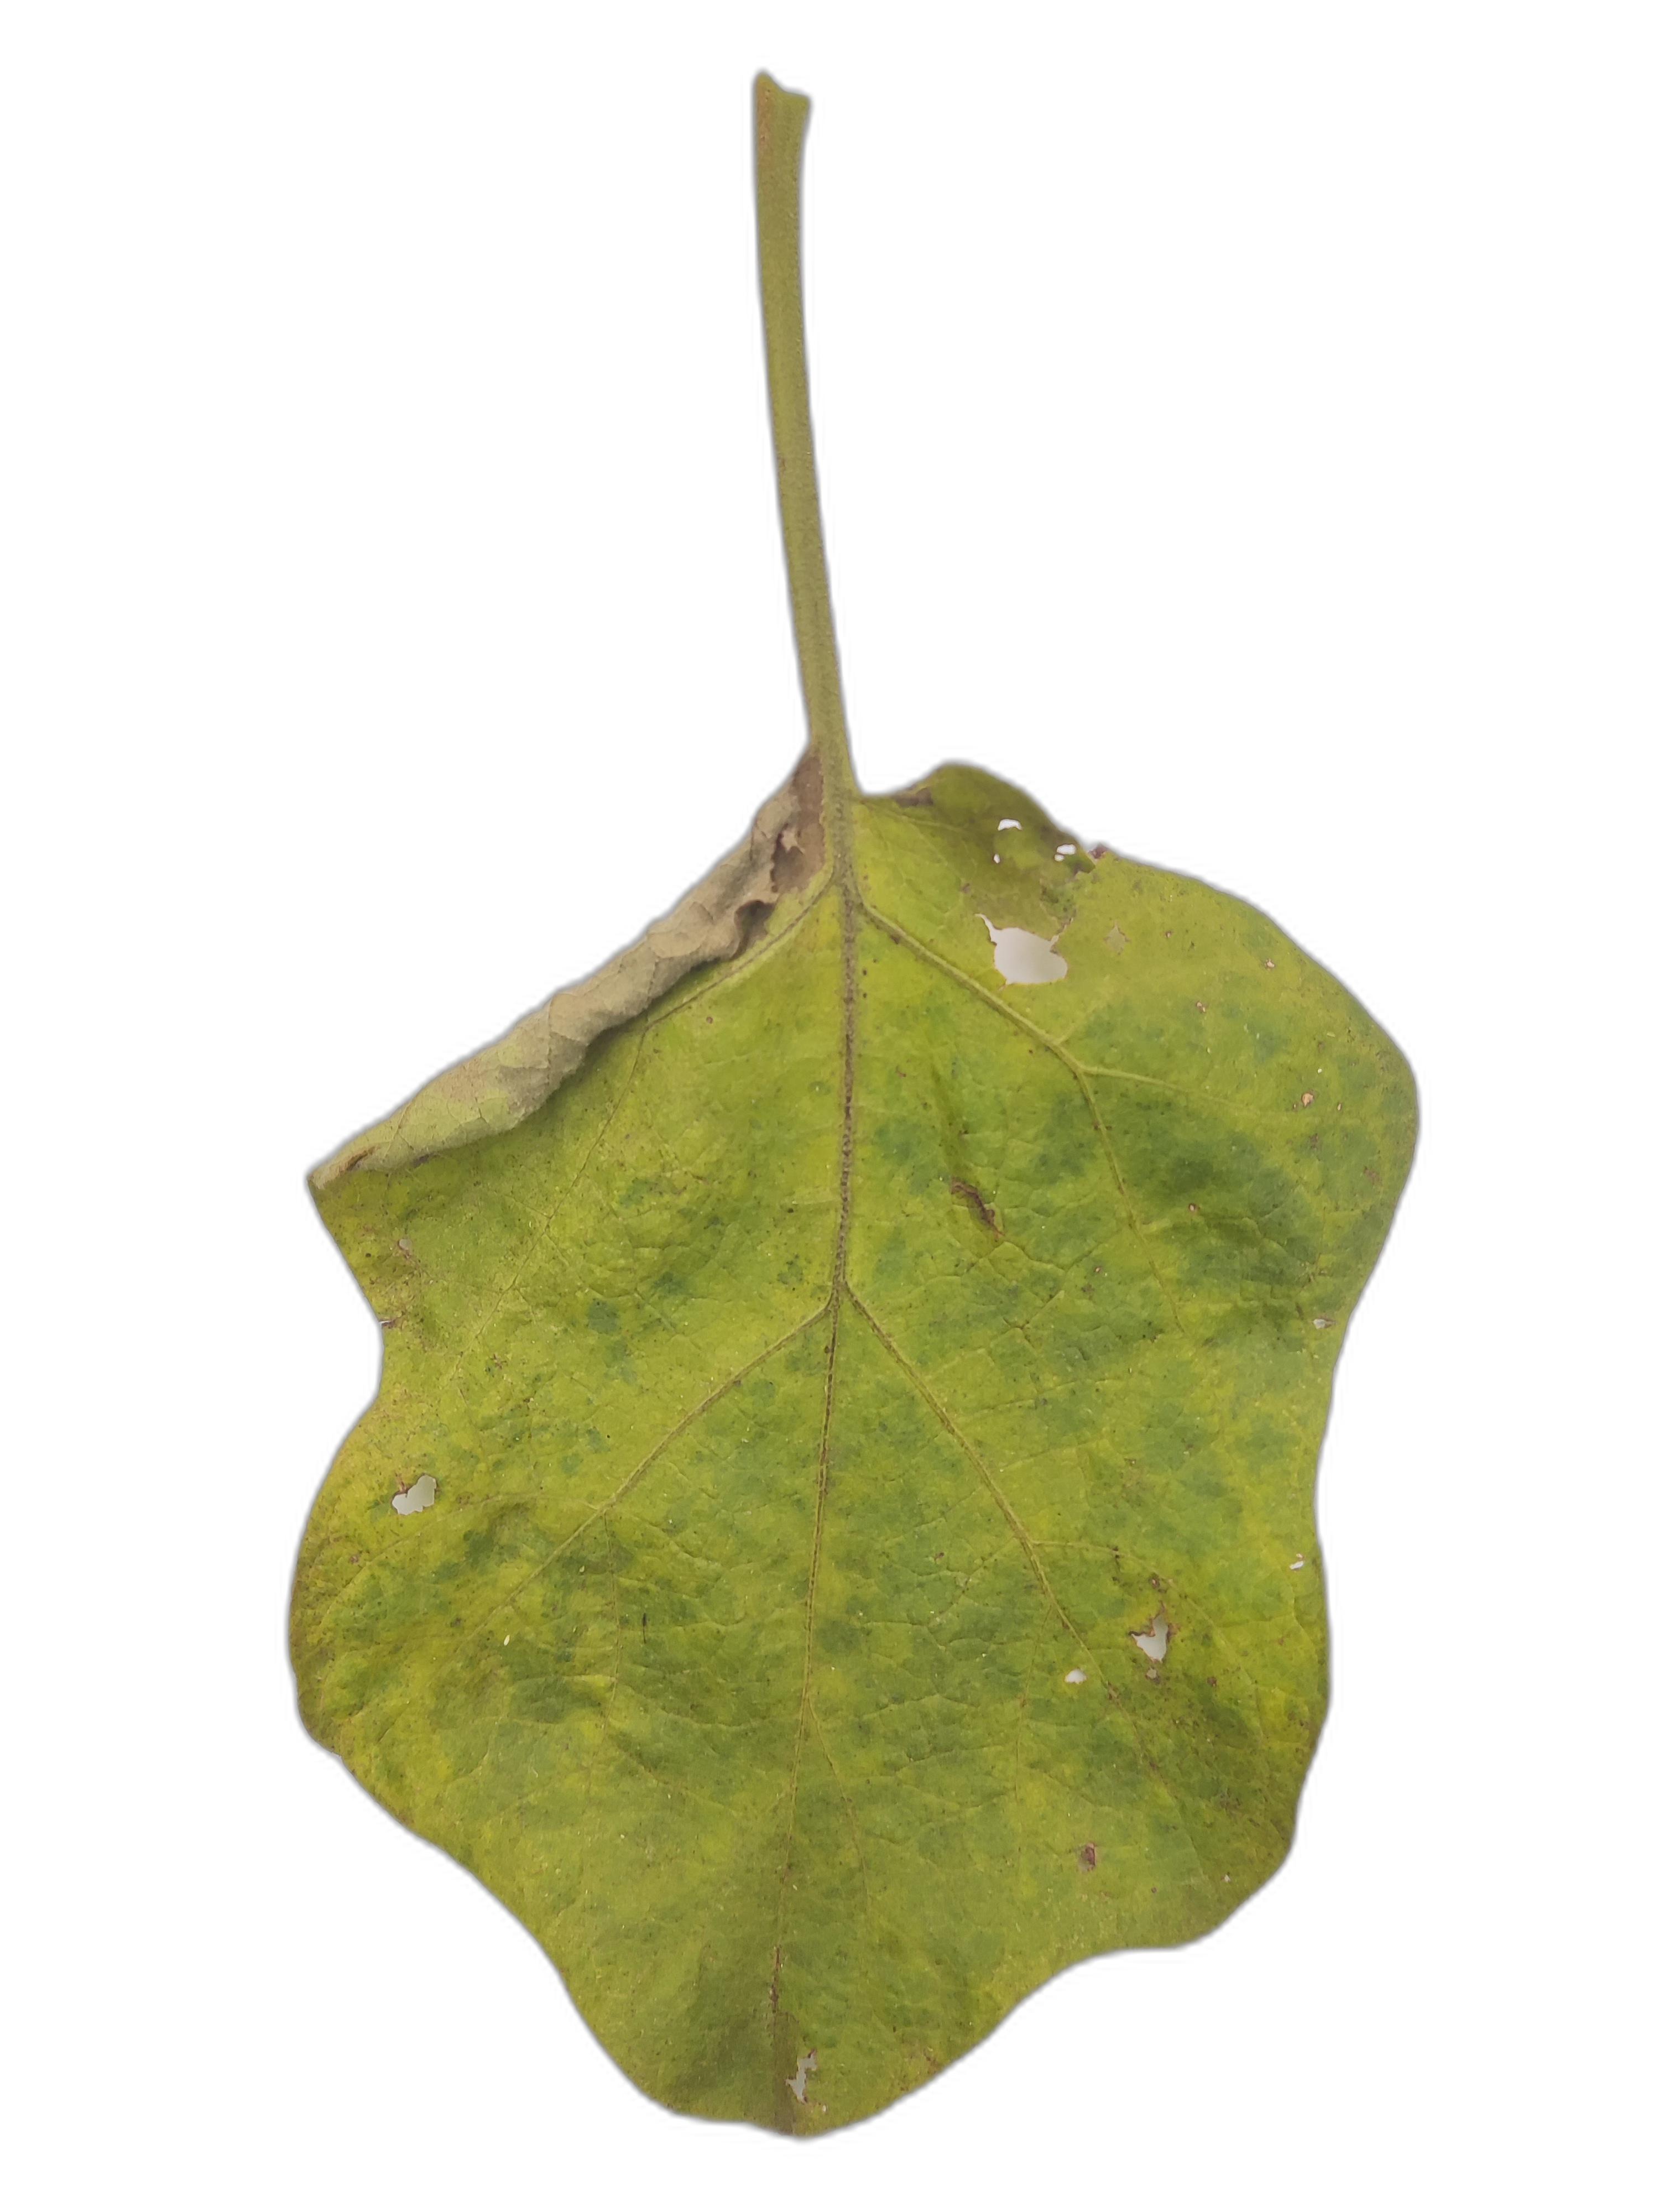
Label: Leaf Spot Disease